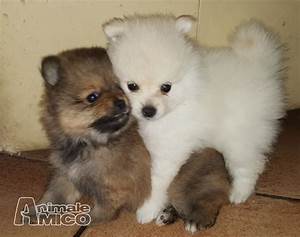
Label: dog